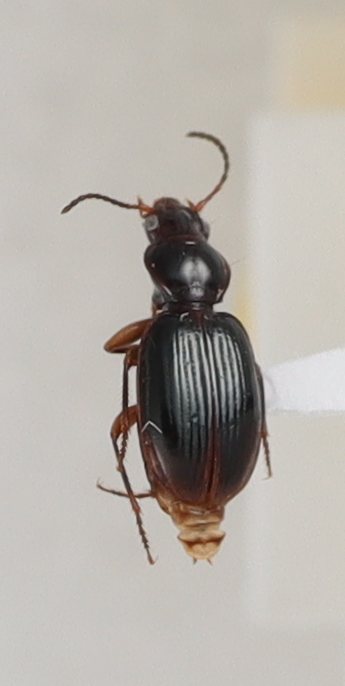
Scientific name: Mecyclothorax konanus
Plot: 6
Trap: W
Collected: 20190703